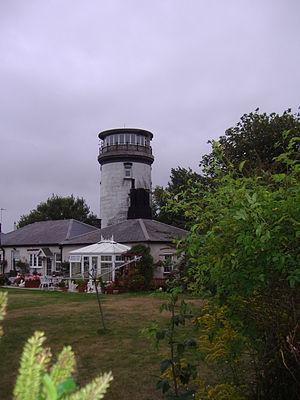
Le phare de Winterton est un phare situé dans le village côtier de Winterton-on-Sea, dans le comté du Norfolk en Angleterre.